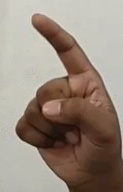
ASL sign: Z